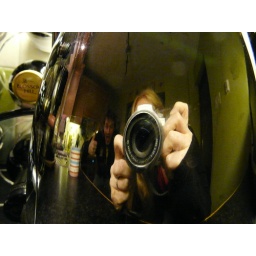
Just messing around while making a cup of tea. Check out my dirty kettle!!!